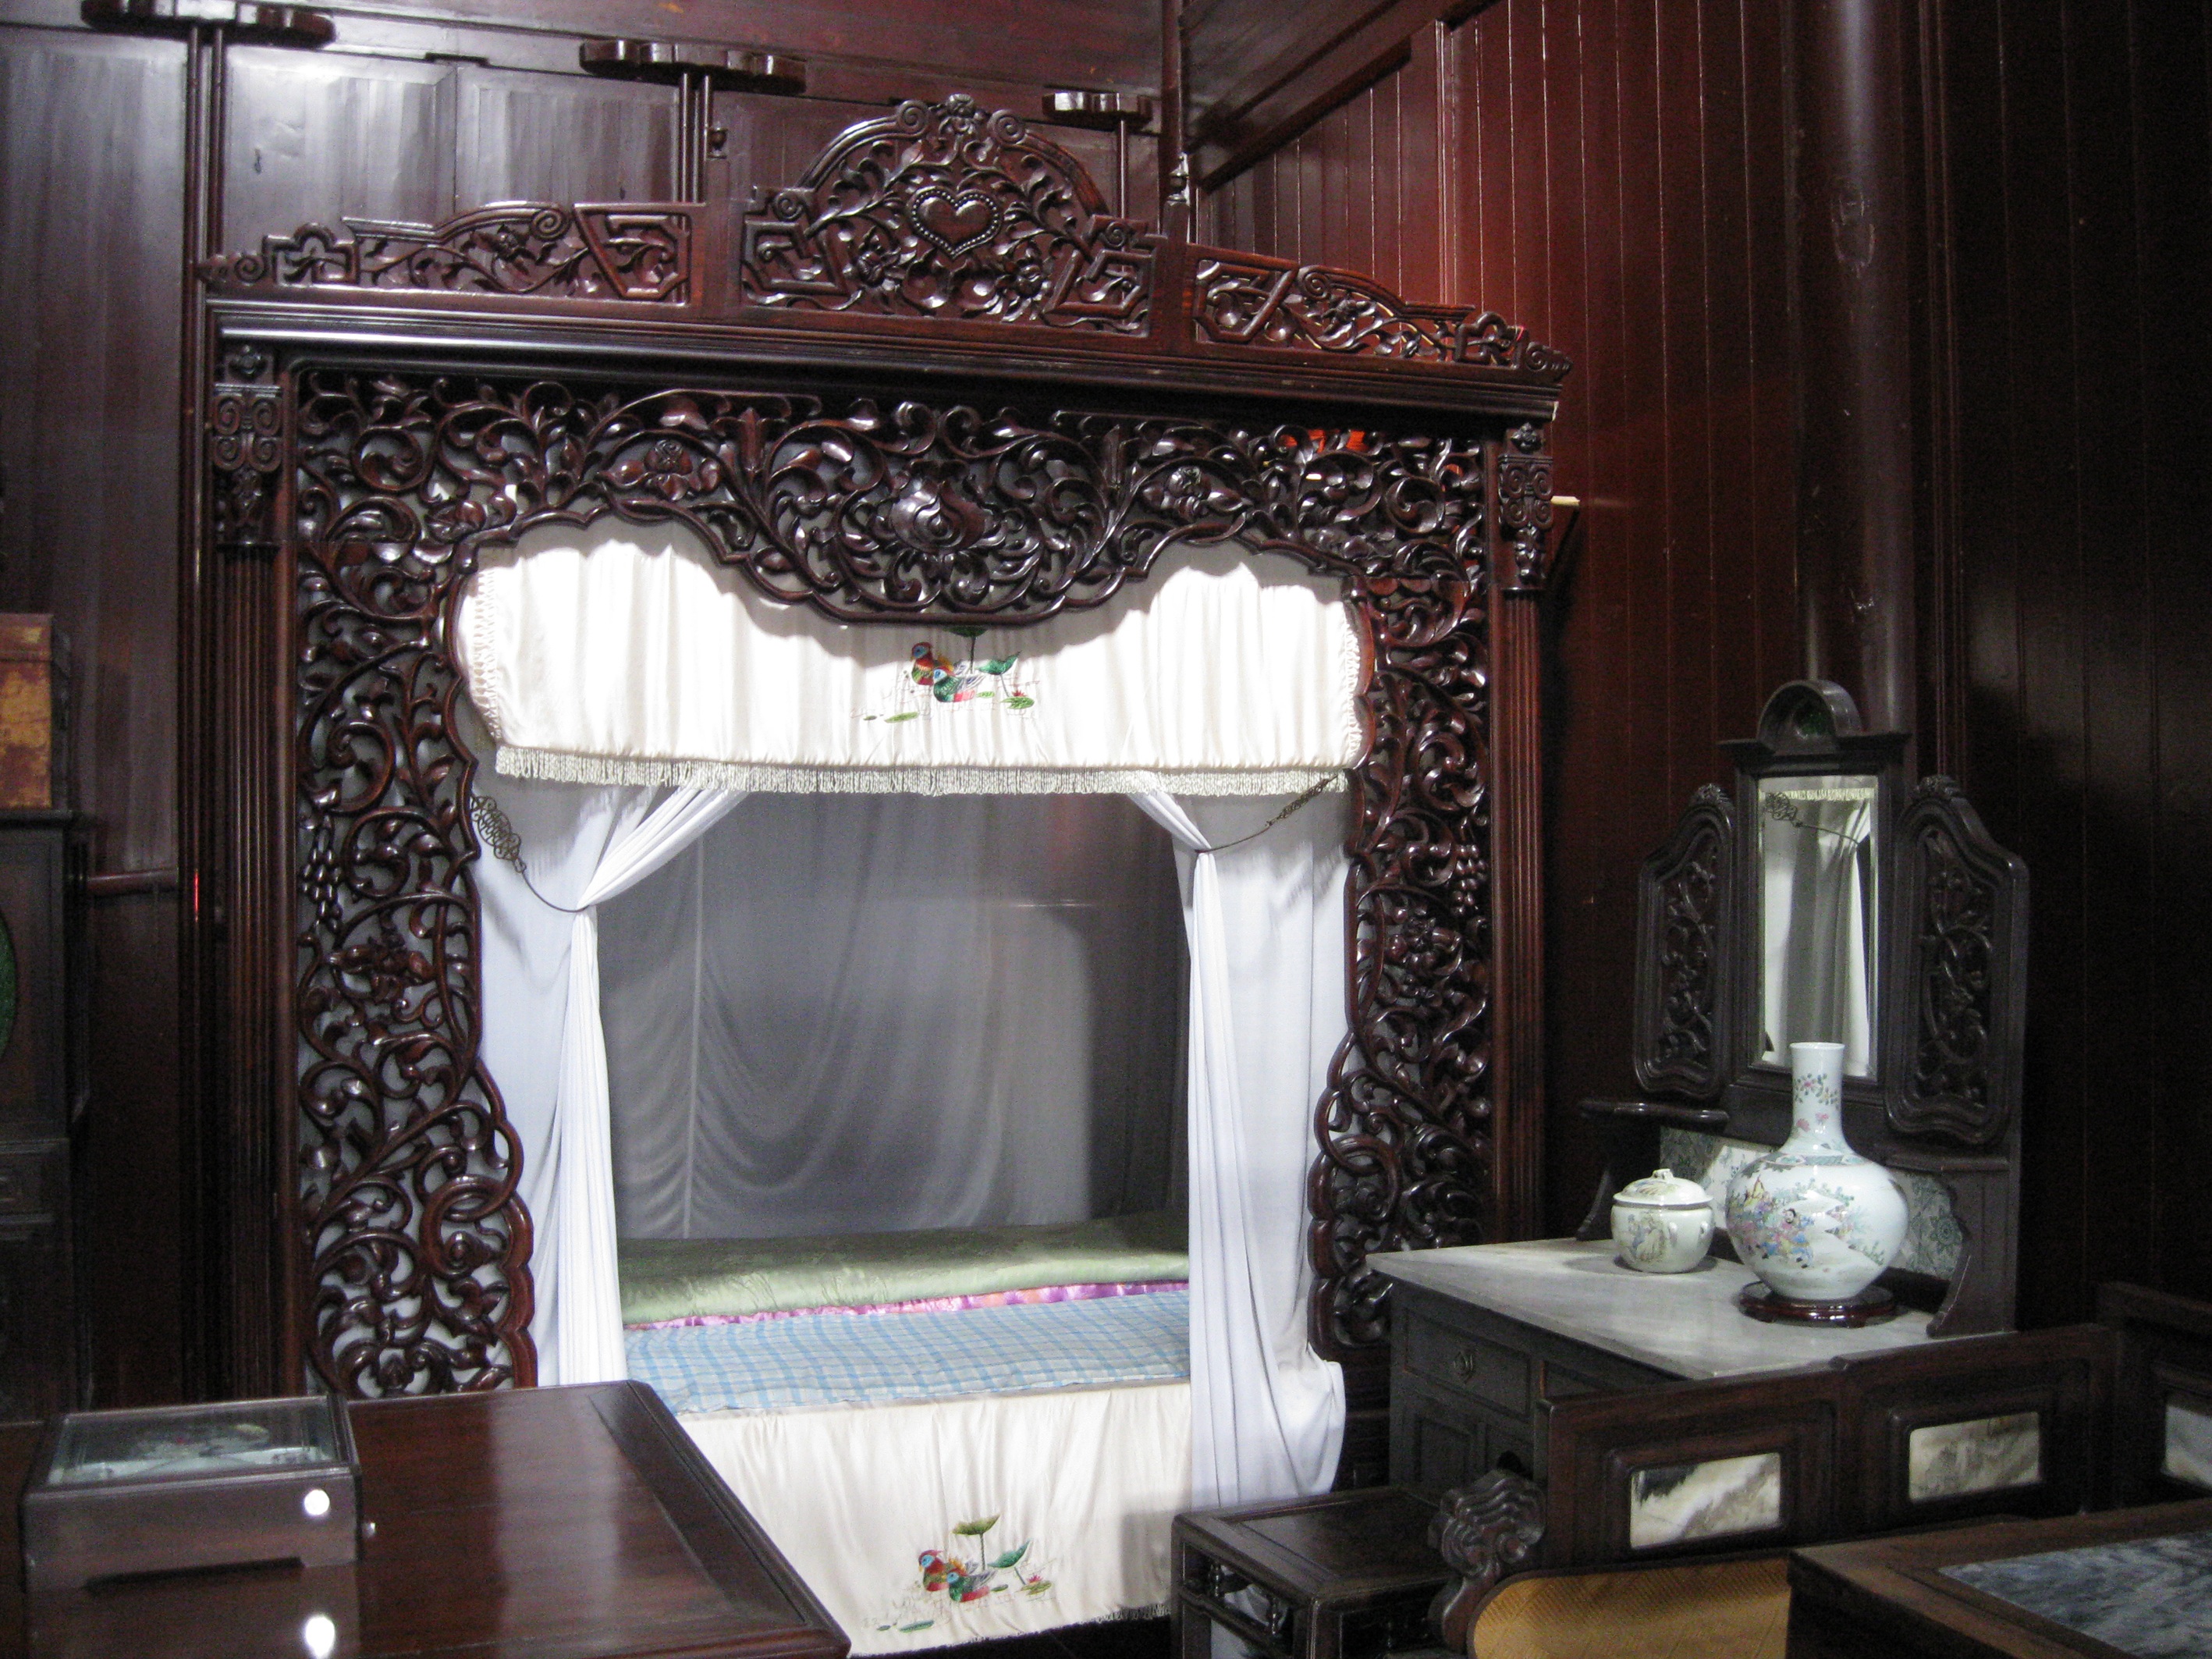
table, home, cottage, fireplace, living room, furniture, room, lighting, interior design, bed, china wind, gu lou, the ancient beds